Wa (name of Japan)

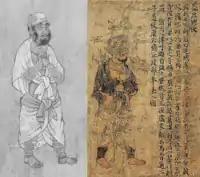
11th century Song copy of the "Portraits of Periodical Offering of Liang", depicting Wa tributaries at the court of Emperor Yuan of Liang in the capital Jingzhou, with explanatory text

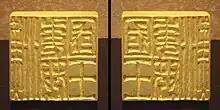
The golden seal said to have been granted to the 'King of Wa' by Emperor Guangwu of Han in 57 CE

The earliest textual references to Japan are in the Chinese classic texts. Within the official Chinese dynastic "Twenty-Four Histories", Japan is mentioned among the so-called 'Eastern barbarians'.